Domen Lorbek

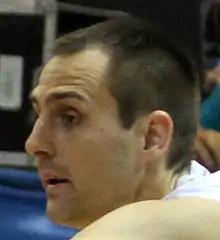
Lorbek at the EuroBasket 2013

Domen Lorbek (born March 6, 1985) is a Slovenian professional basketball player who last played for KK Zlatorog Laško of the Slovenian League. He also represented the Slovenian national basketball team internationally. Standing at 1.99 m (6 ft 6.25 in), he primarily plays the shooting guard position, but can also play as small forward. He is a younger brother of Erazem Lorbek and older brother of Klemen Lorbek.